Lonwabo Tsotsobe

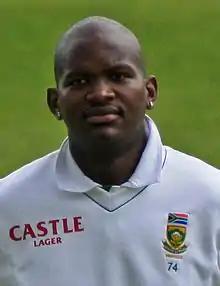
Tsotsobe playing for South Africa against Somerset in 2012.

Lonwabo Lennox Tsotsobe (born 7 March 1984) is a former South African international cricketer who played South African national team and also significantly for the Dolphins in domestic circuit.